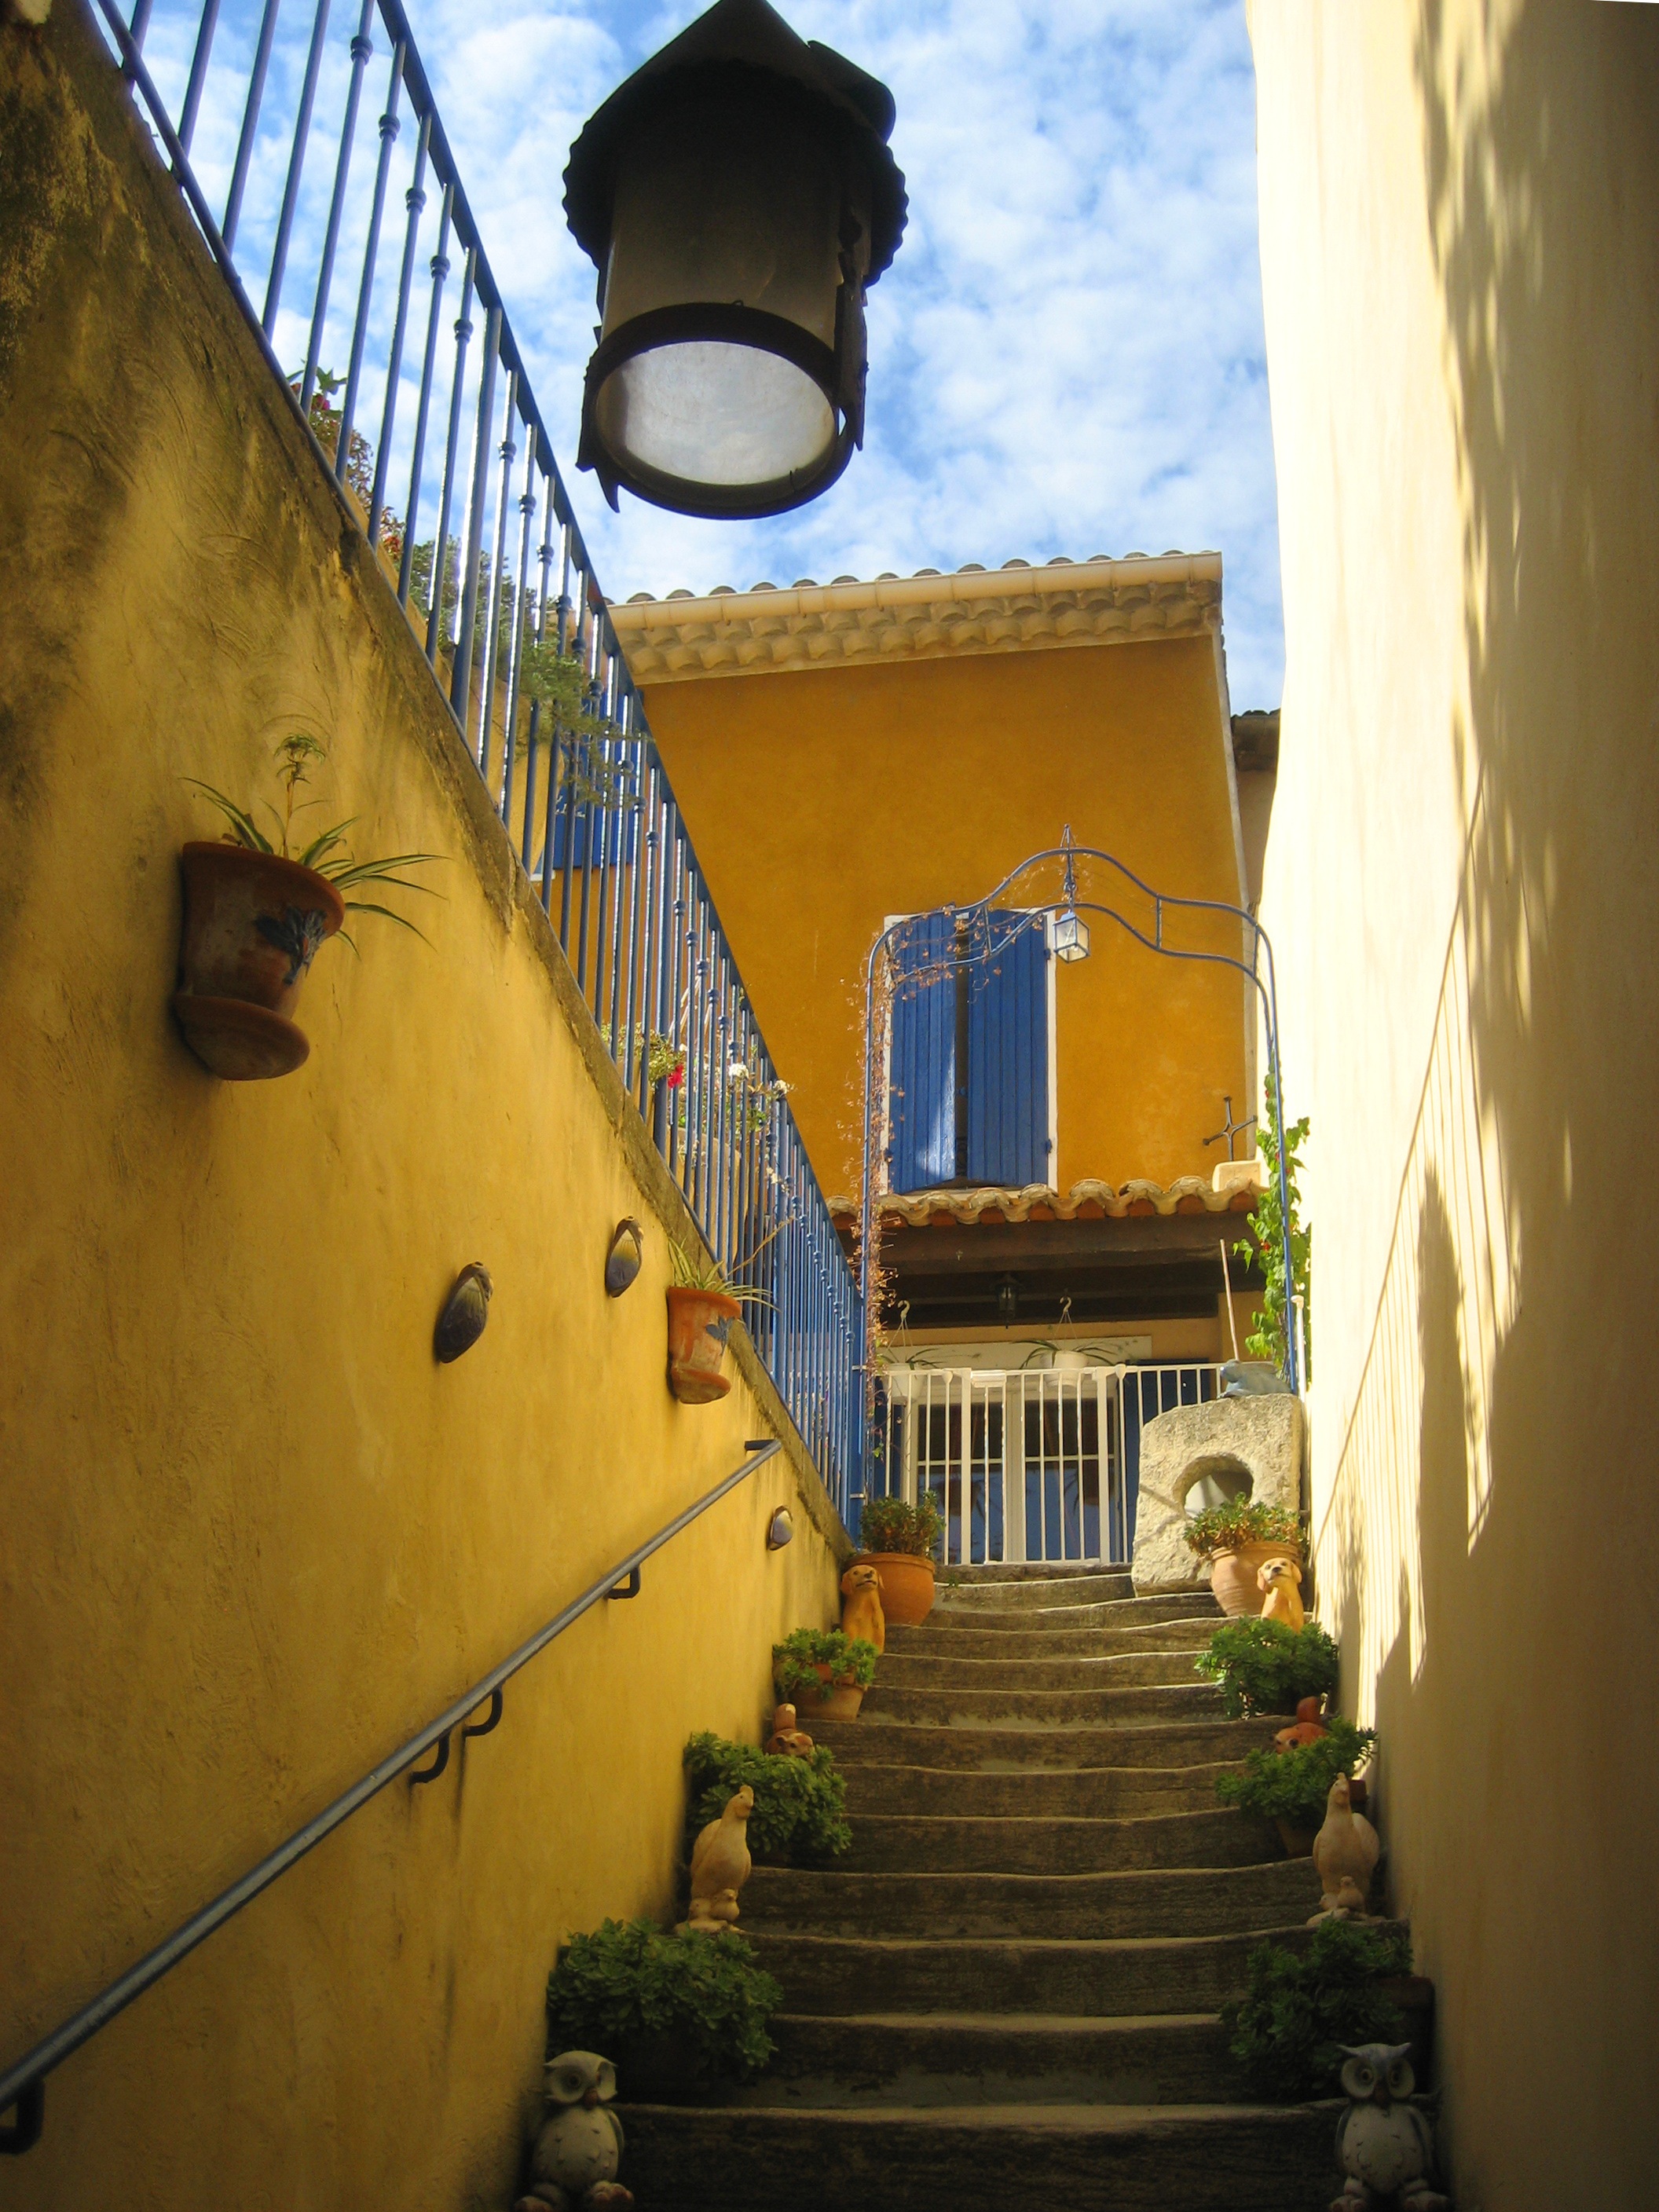
light, architecture, street, house, sunlight, alley, wall, steps, france, reflection, color, blue, yellow, temple, provence, urban area